Roger Marshall

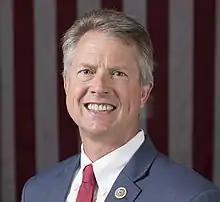
Marshall during the 115th Congress

Marshall ran against incumbent Tim Huelskamp in the Republican Party primary election for Kansas's 1st congressional district in the United States House of Representatives. He had the support of many of Kansas's agricultural groups, who were angry that Huelskamp lost his seat on the House Agriculture Committee, the first time in a century that no Kansan was on that panel. During the primary, Huelskamp's campaign ran TV ads criticizing Marshall for a confrontation with a neighbor in 2008 in connection with a land dispute; the neighbor made a 9-1-1 call accusing Marshall of attempting to run him over with a vehicle. Marshall ultimately pleaded no contest to a reckless driving misdemeanor and settled the neighbor's civil suit.